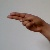
The image shows a hand gesture representing the letter 'H' in Indian Sign Language.